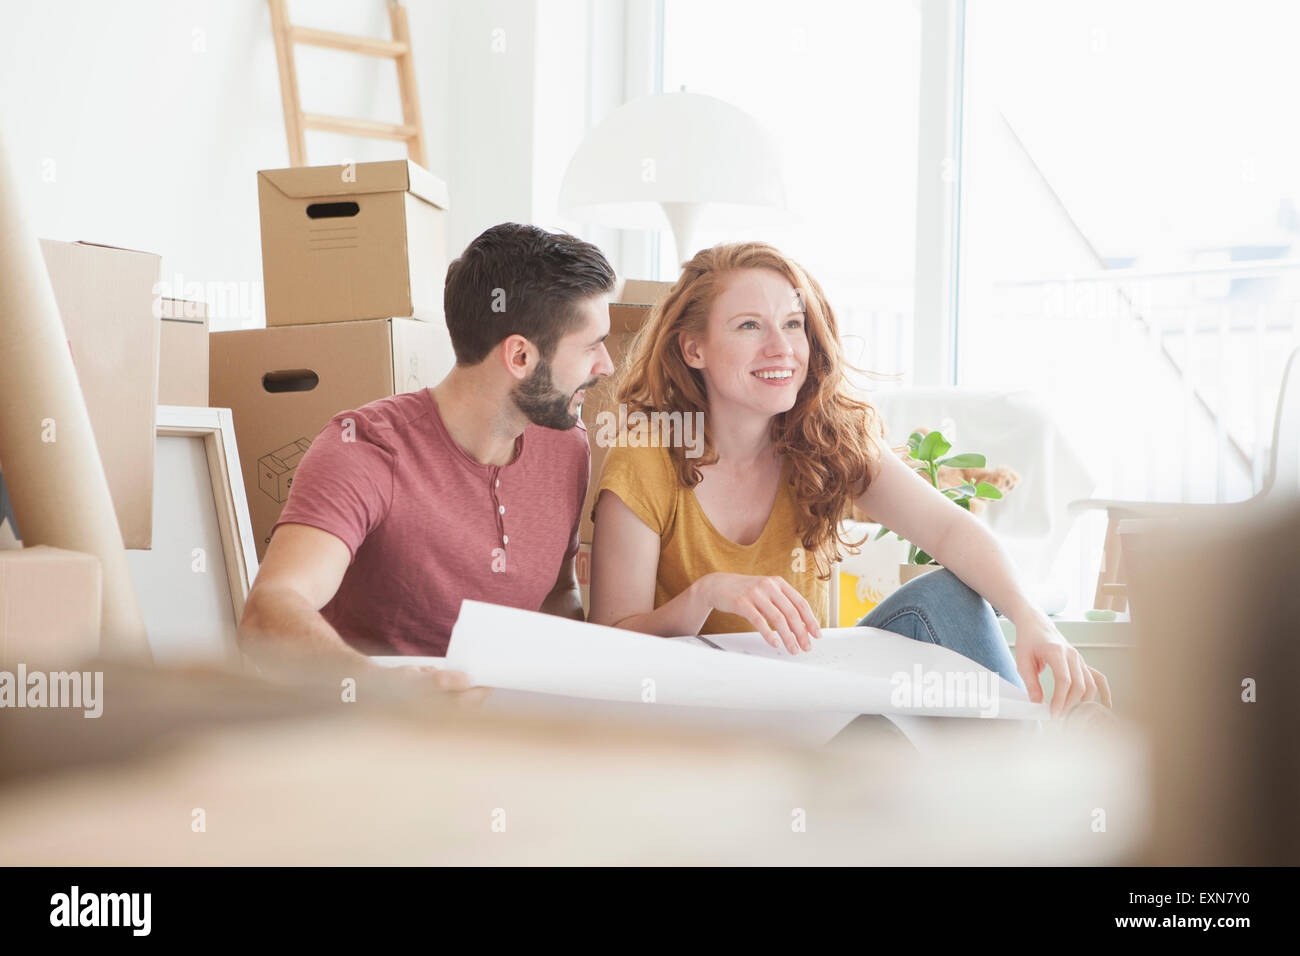
Label: cardboard